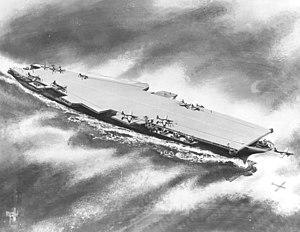
L’USS United States (CVA-58) a été le troisième navire de la Navy à porter ce nom, mais il a été annulé pendant sa construction, alors qu'il devait être le premier d'une nouvelle série de cinq porte-avions.
La classe Nimitz est une classe de porte-avions géants à propulsion nucléaire actuellement en service dans l'US Navy. Avec 88 000 tonnes de déplacement, les porte-avions de la classe Nimitz sont les plus imposants navires de guerre actuellement en service, détenant le record du monde des navires militaires pour le poids en déplacement. Cependant, s'ils sont les navires les plus lourds de la flotte américaine, ils ne sont pas les plus longs ; ce record est détenu par l'USS Enterprise.
Créés peu après l'invention de l'aviation militaire pendant la Première Guerre mondiale, les porte-avions ont d'abord été considérés comme des bâtiments auxiliaires et n'ont joué un rôle majeur dans la guerre navale qu'à partir de la Seconde Guerre mondiale. Il a fallu l'attaque de Pearl Harbor de décembre 1941 pour démontrer la supériorité de l'aviation embarquée sur la grosse artillerie des navires de ligne, grâce à sa portée incomparablement plus grande pour une force de frappe équivalente. La bataille de la mer de Corail, en mai 1942, est le premier affrontement uniquement aéronaval de l'histoire, dans lequel les forces navales japonaises et américaines s'affrontèrent par avions interposés sans jamais être à portée de canon. En 1944-45, les plus grands cuirassés japonais jamais construits coulent sous les attaques de l'aviation embarquée américaine.
Cet article fournit diverses informations sur les porte-avions de l'United States Navy